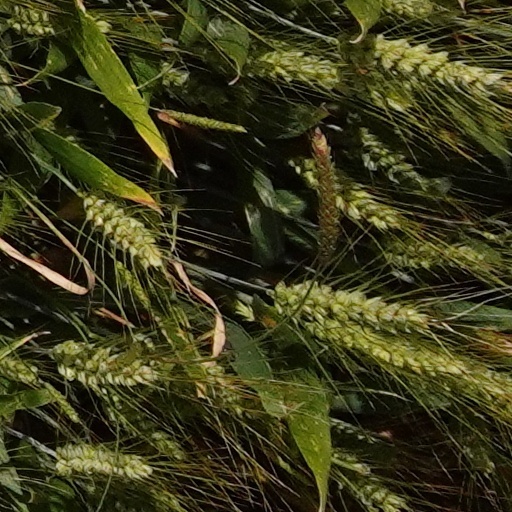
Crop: wheat